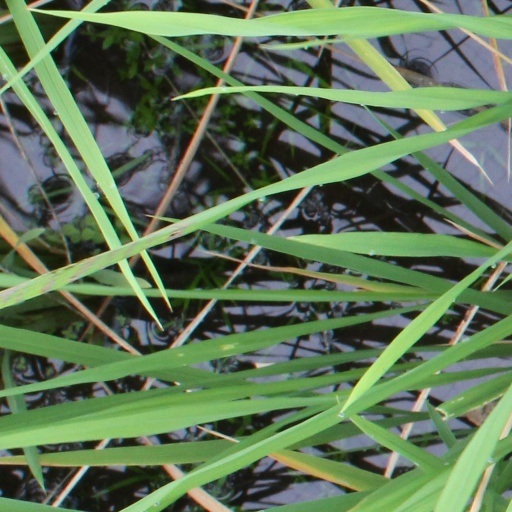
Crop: rice